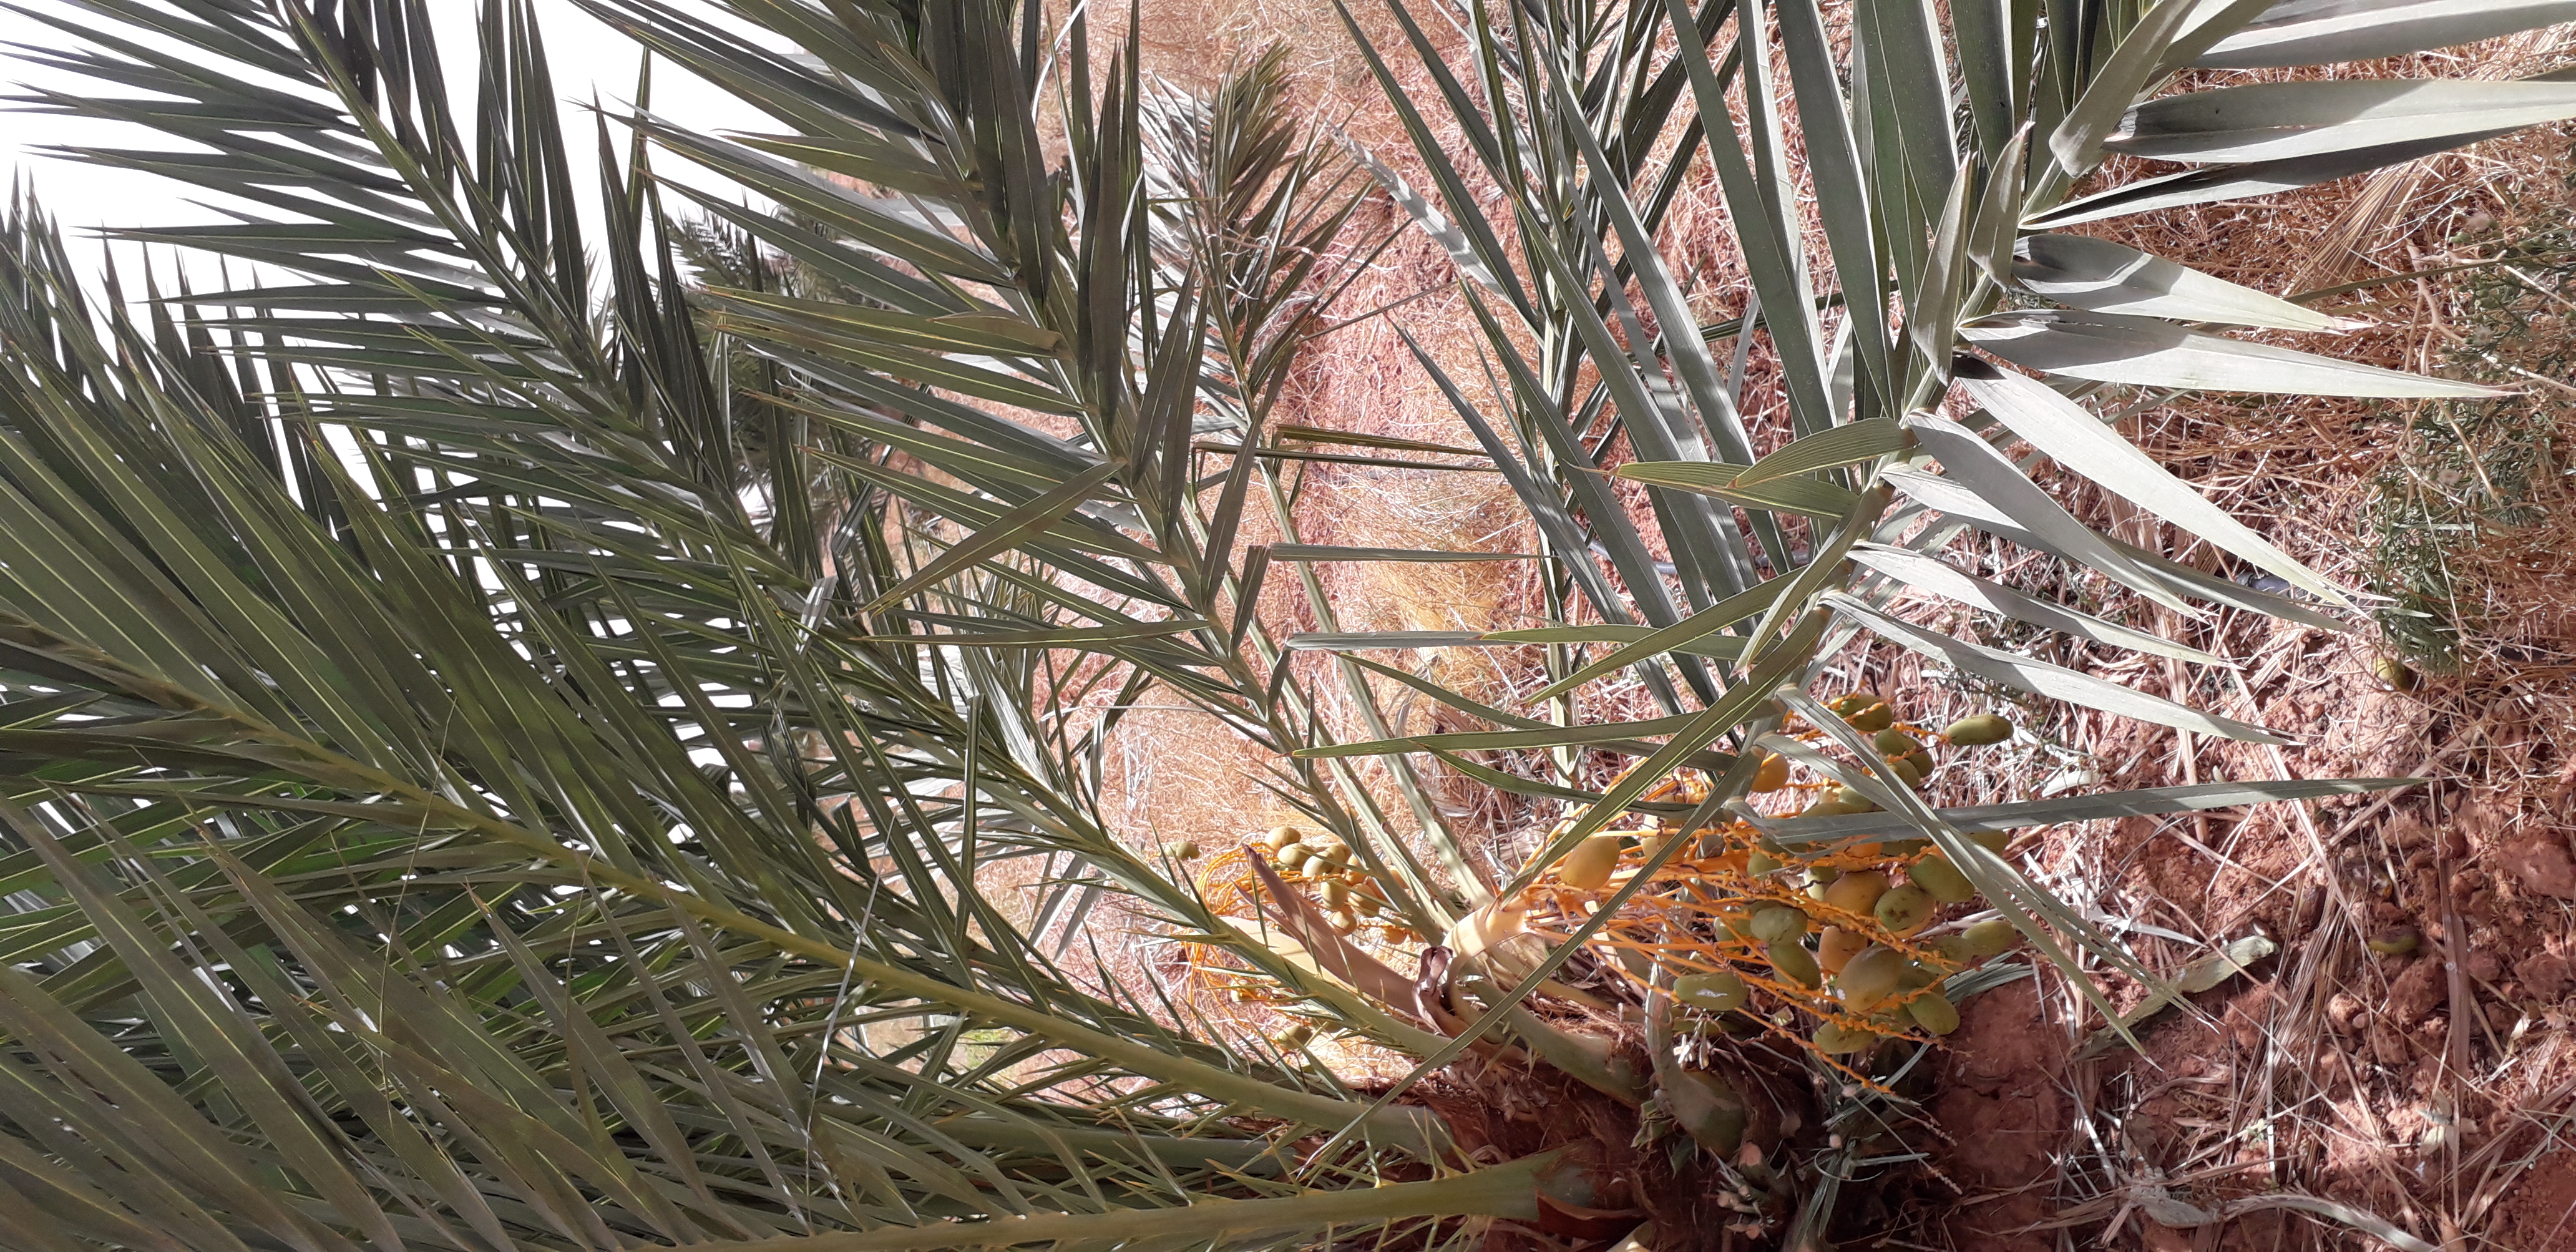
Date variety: Boumajhoul